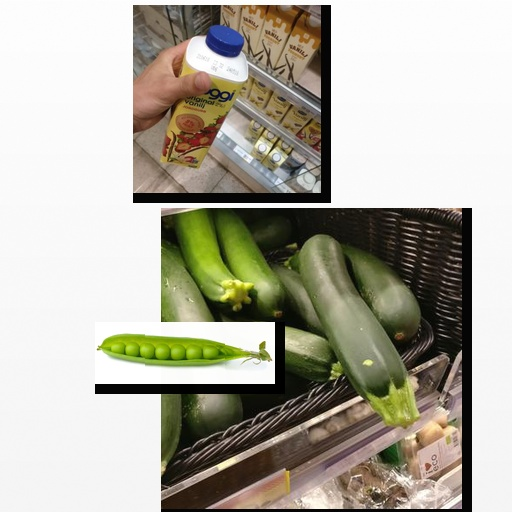
Food items: peas, strawberry_yoghurt, zucchini